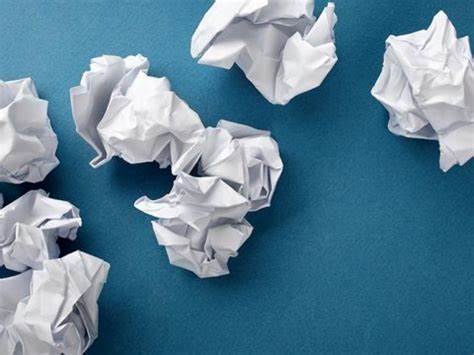
Waste category: paper